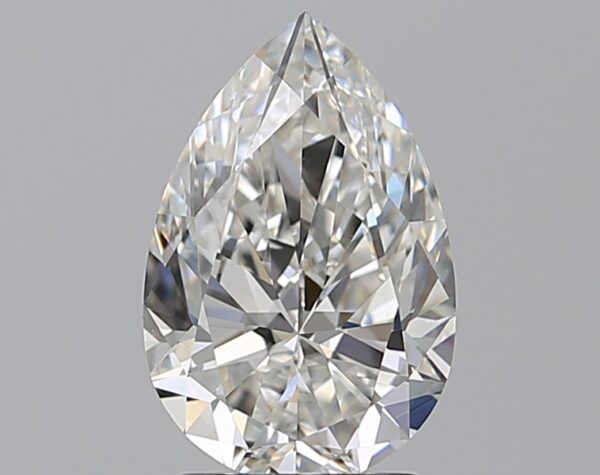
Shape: pear
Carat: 2
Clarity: VVS2
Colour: G
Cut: EX
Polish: EX
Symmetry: EX
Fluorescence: N
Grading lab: GIA
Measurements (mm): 10.59 x 6.97 x 4.35